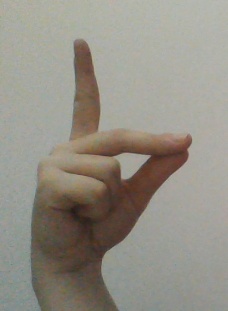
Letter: ta